Hailles

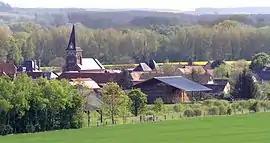
A general view of Hailles

Hailles is a commune in the Somme department in Hauts-de-France in northern France.